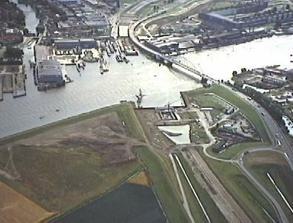
Building: Noordtunnel
Country: Netherlands
Year built: 1992
Noord Tunnel The Noord Tunnel during construction and the bridge it replaced. Overview Location Alblasserdam - Hendrik-Ido-Ambacht Status Active Operation Opened 1992 Traffic Automotive Technical Length 1.270 m Route map The Noord Tunnel is a tunnel under the Noord on the motorway A15 around Rotterdam . History The Noord Tunnel was built between 1988 and 1993 for a cost of 136 million euros. The Dutch banking group ING led the financing for the construction, and sealed a deal with the Dutch government which specified that the government would pay ING a fee for each car that uses the tunnel, which opened in 1992. By 2001, ING was reimbursed its investment, but the government kept paying the banking group since the deal was supposed to run until 2021. By 2013, the tunnel had earned ING 355 million euros, paid by the Dutch taxpayers. Description The bridge that it replace now serves local traffic and dangerous materials that are not allowed into the tunnel. The tunnel is a three-lane twin tube with a central duct. Its total length is 1,300m, of which 490m are immersed. References ^ a b Noordtunnel , Tec-tunnel.com ^ (in Dutch) 'ING verdient miljoenen aan Noordtunnel' , Rijnmond.nl , 20 August 2013 51°51′27″N 4°39′13″E / 51.85750°N 4.65361°E / 51.85750; 4.65361 This article about transport in the Netherlands is a stub . You can help Wikipedia by expanding it . v t e This European tunnel-related article is a stub . You can help Wikipedia by expanding it . v t e